DDT

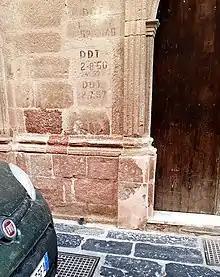
DDT spray log in Bosa (Sardinia)

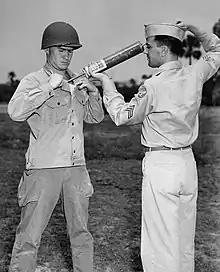
A U.S. soldier is demonstrating DDT hand-spraying equipment. DDT was used to control the spread of typhus-carrying lice.

DDT is the best-known of several chlorine-containing pesticides used in the 1940s and 1950s. During this time, the use of DDT was driven by protecting American soldiers from diseases in tropical areas. Both British and American scientists hoped to use it to control spread of malaria, typhus, dysentery, and typhoid fever among overseas soldiers, especially considering that the pyrethrum was harder to access since it came mainly from Japan. Due to the potency of DDT, it was not long before America's War Production Board placed it on military supply lists in 1942 and 1943 and encouraged its production for overseas use. Enthusiasm regarding DDT became obvious through the American government's advertising campaigns of posters depicting Americans fighting the Axis powers and insects and through media publications celebrating its military uses. In the South Pacific, it was sprayed aerially for malaria and dengue fever control with spectacular effects. While DDT's chemical and insecticidal properties were important factors in these victories, advances in application equipment coupled with competent organization and sufficient manpower were also crucial to the success of these programs.